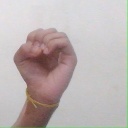
अक्षर: ऊ